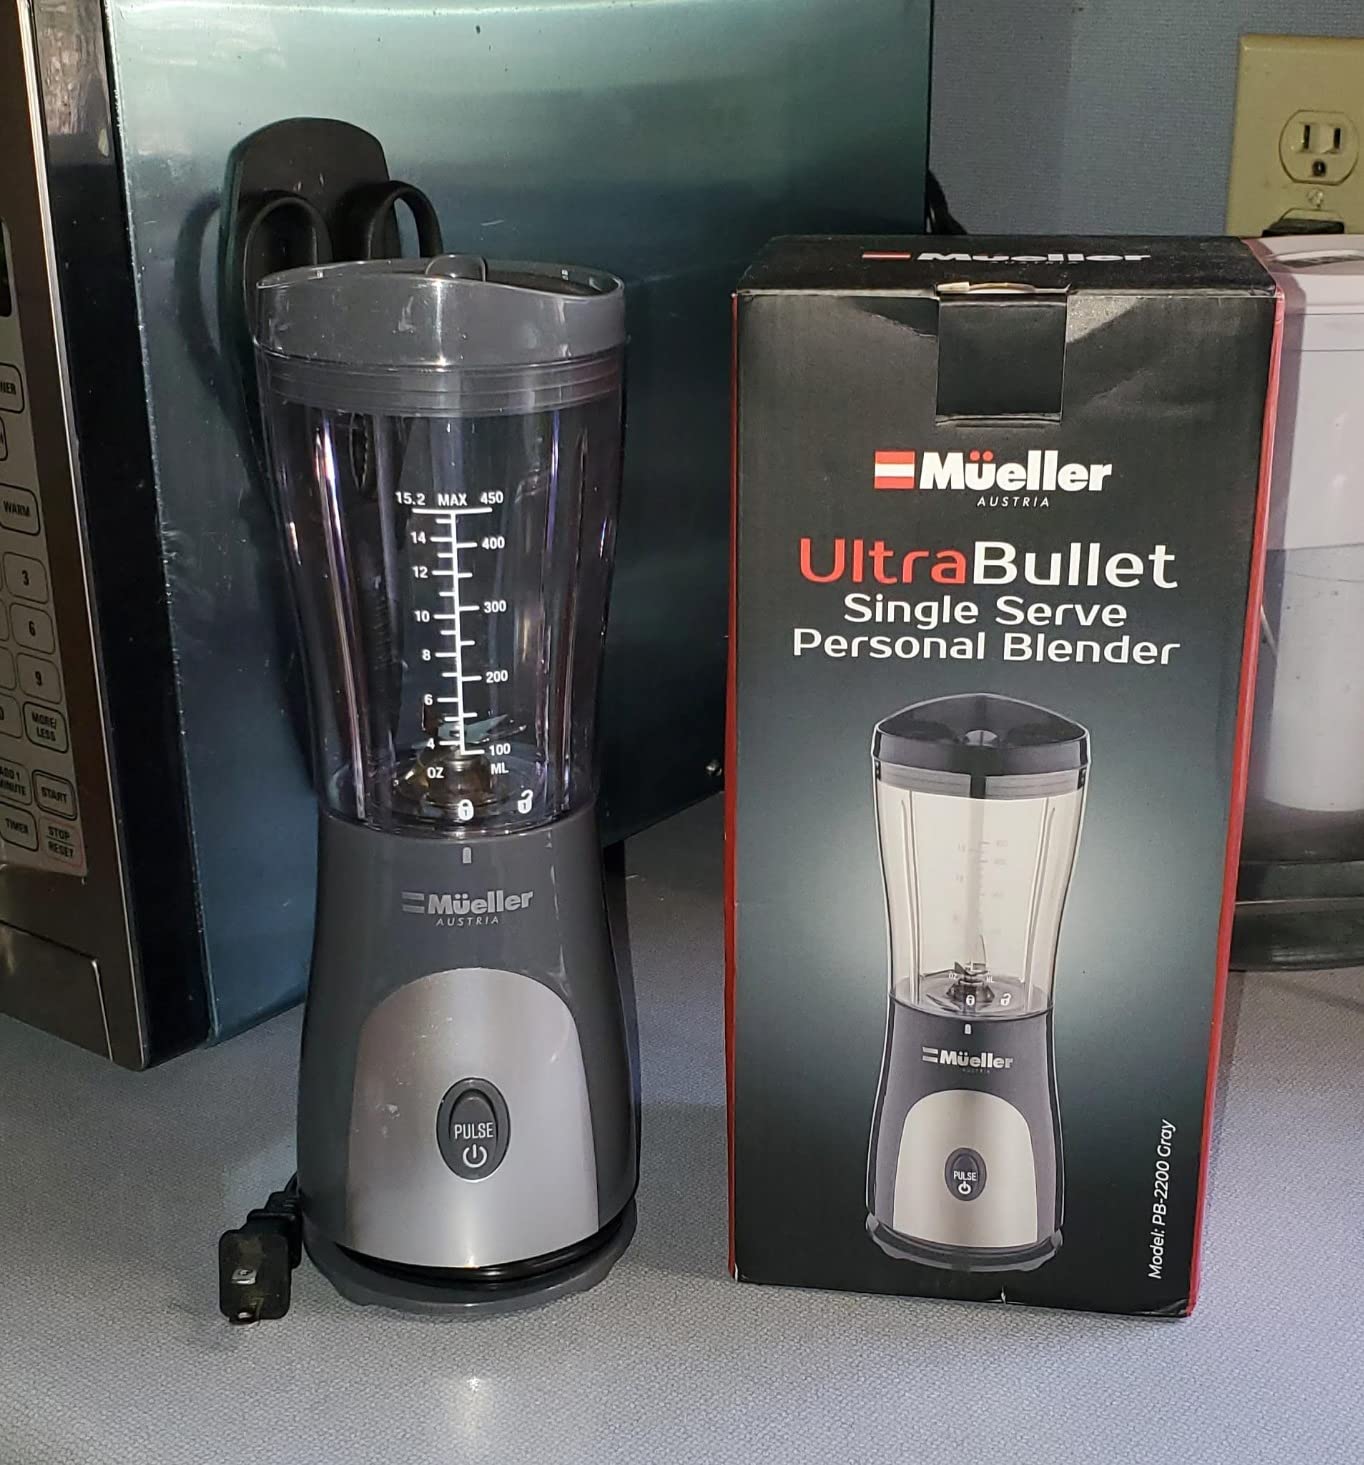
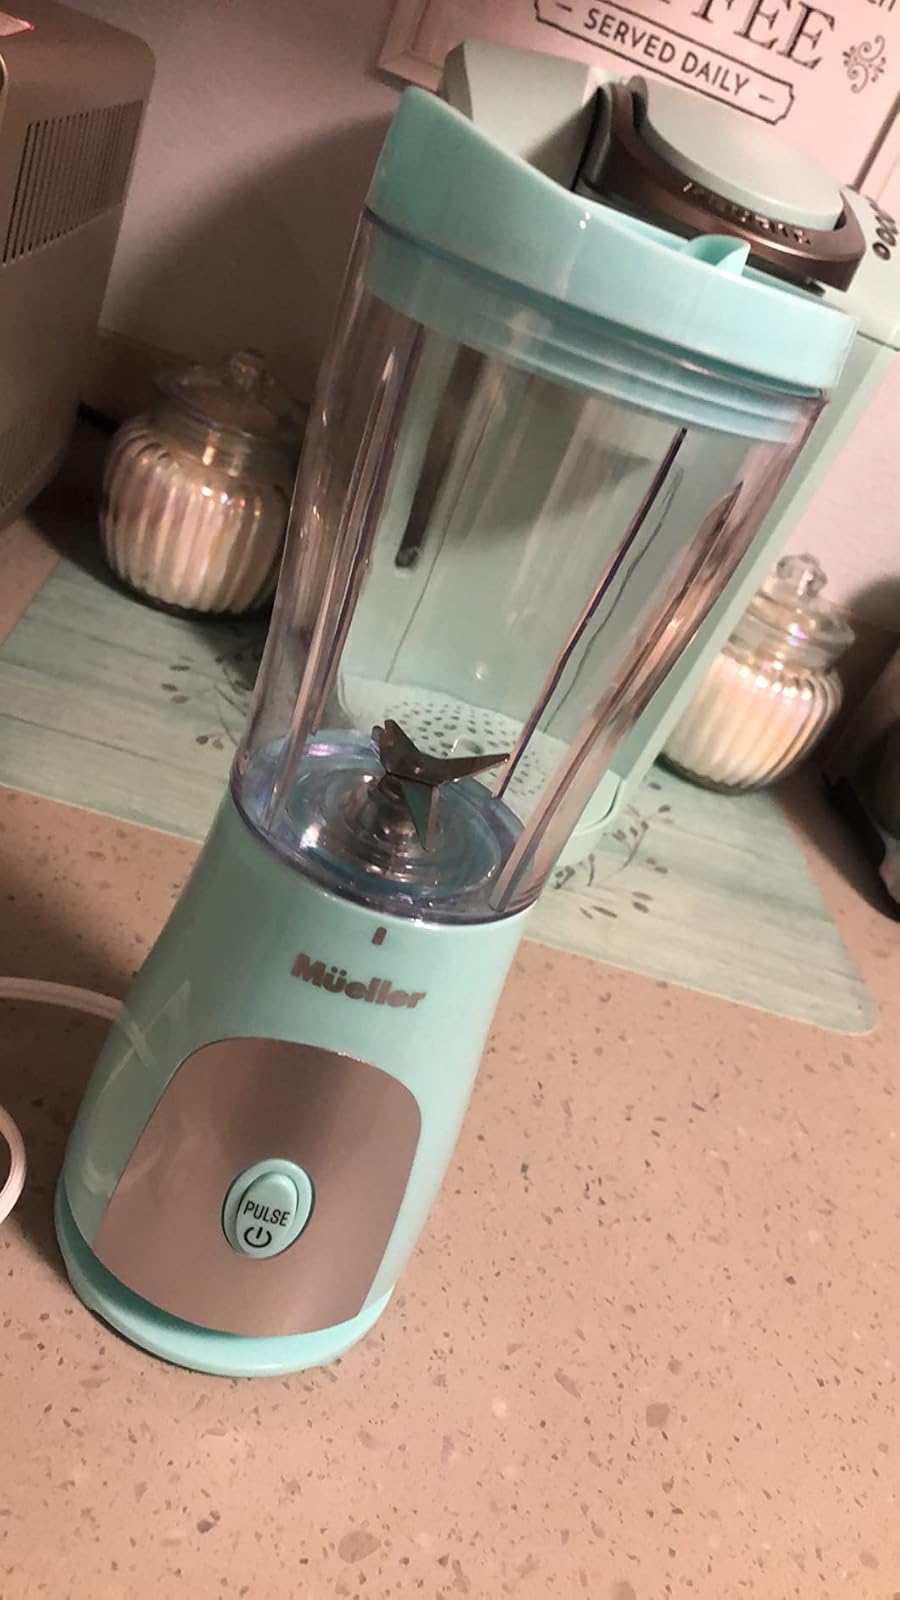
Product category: items_blender
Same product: no